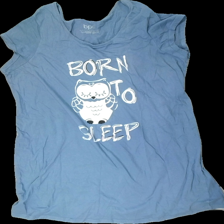
View: front
Type: Top
Category: Ladies
Brand: Not in the list
Brand text on label: bpc
Colors: Blue, White
Material: 100% cotton
Pattern: Other
Cut: Regular, C-collar, Loose
Size: 52
Season: All
Price range: <50
Recommended usage: Export
Comment: washed out colors